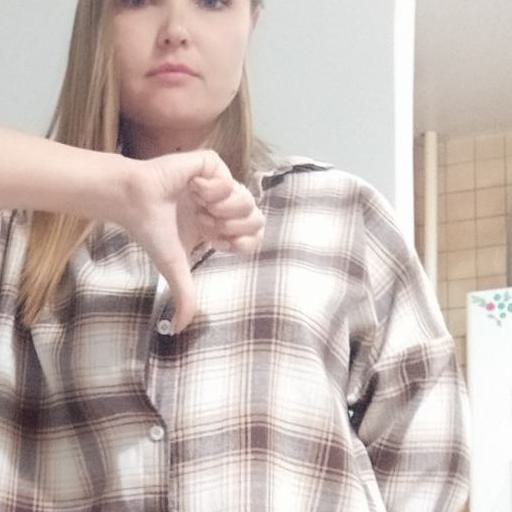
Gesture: dislike